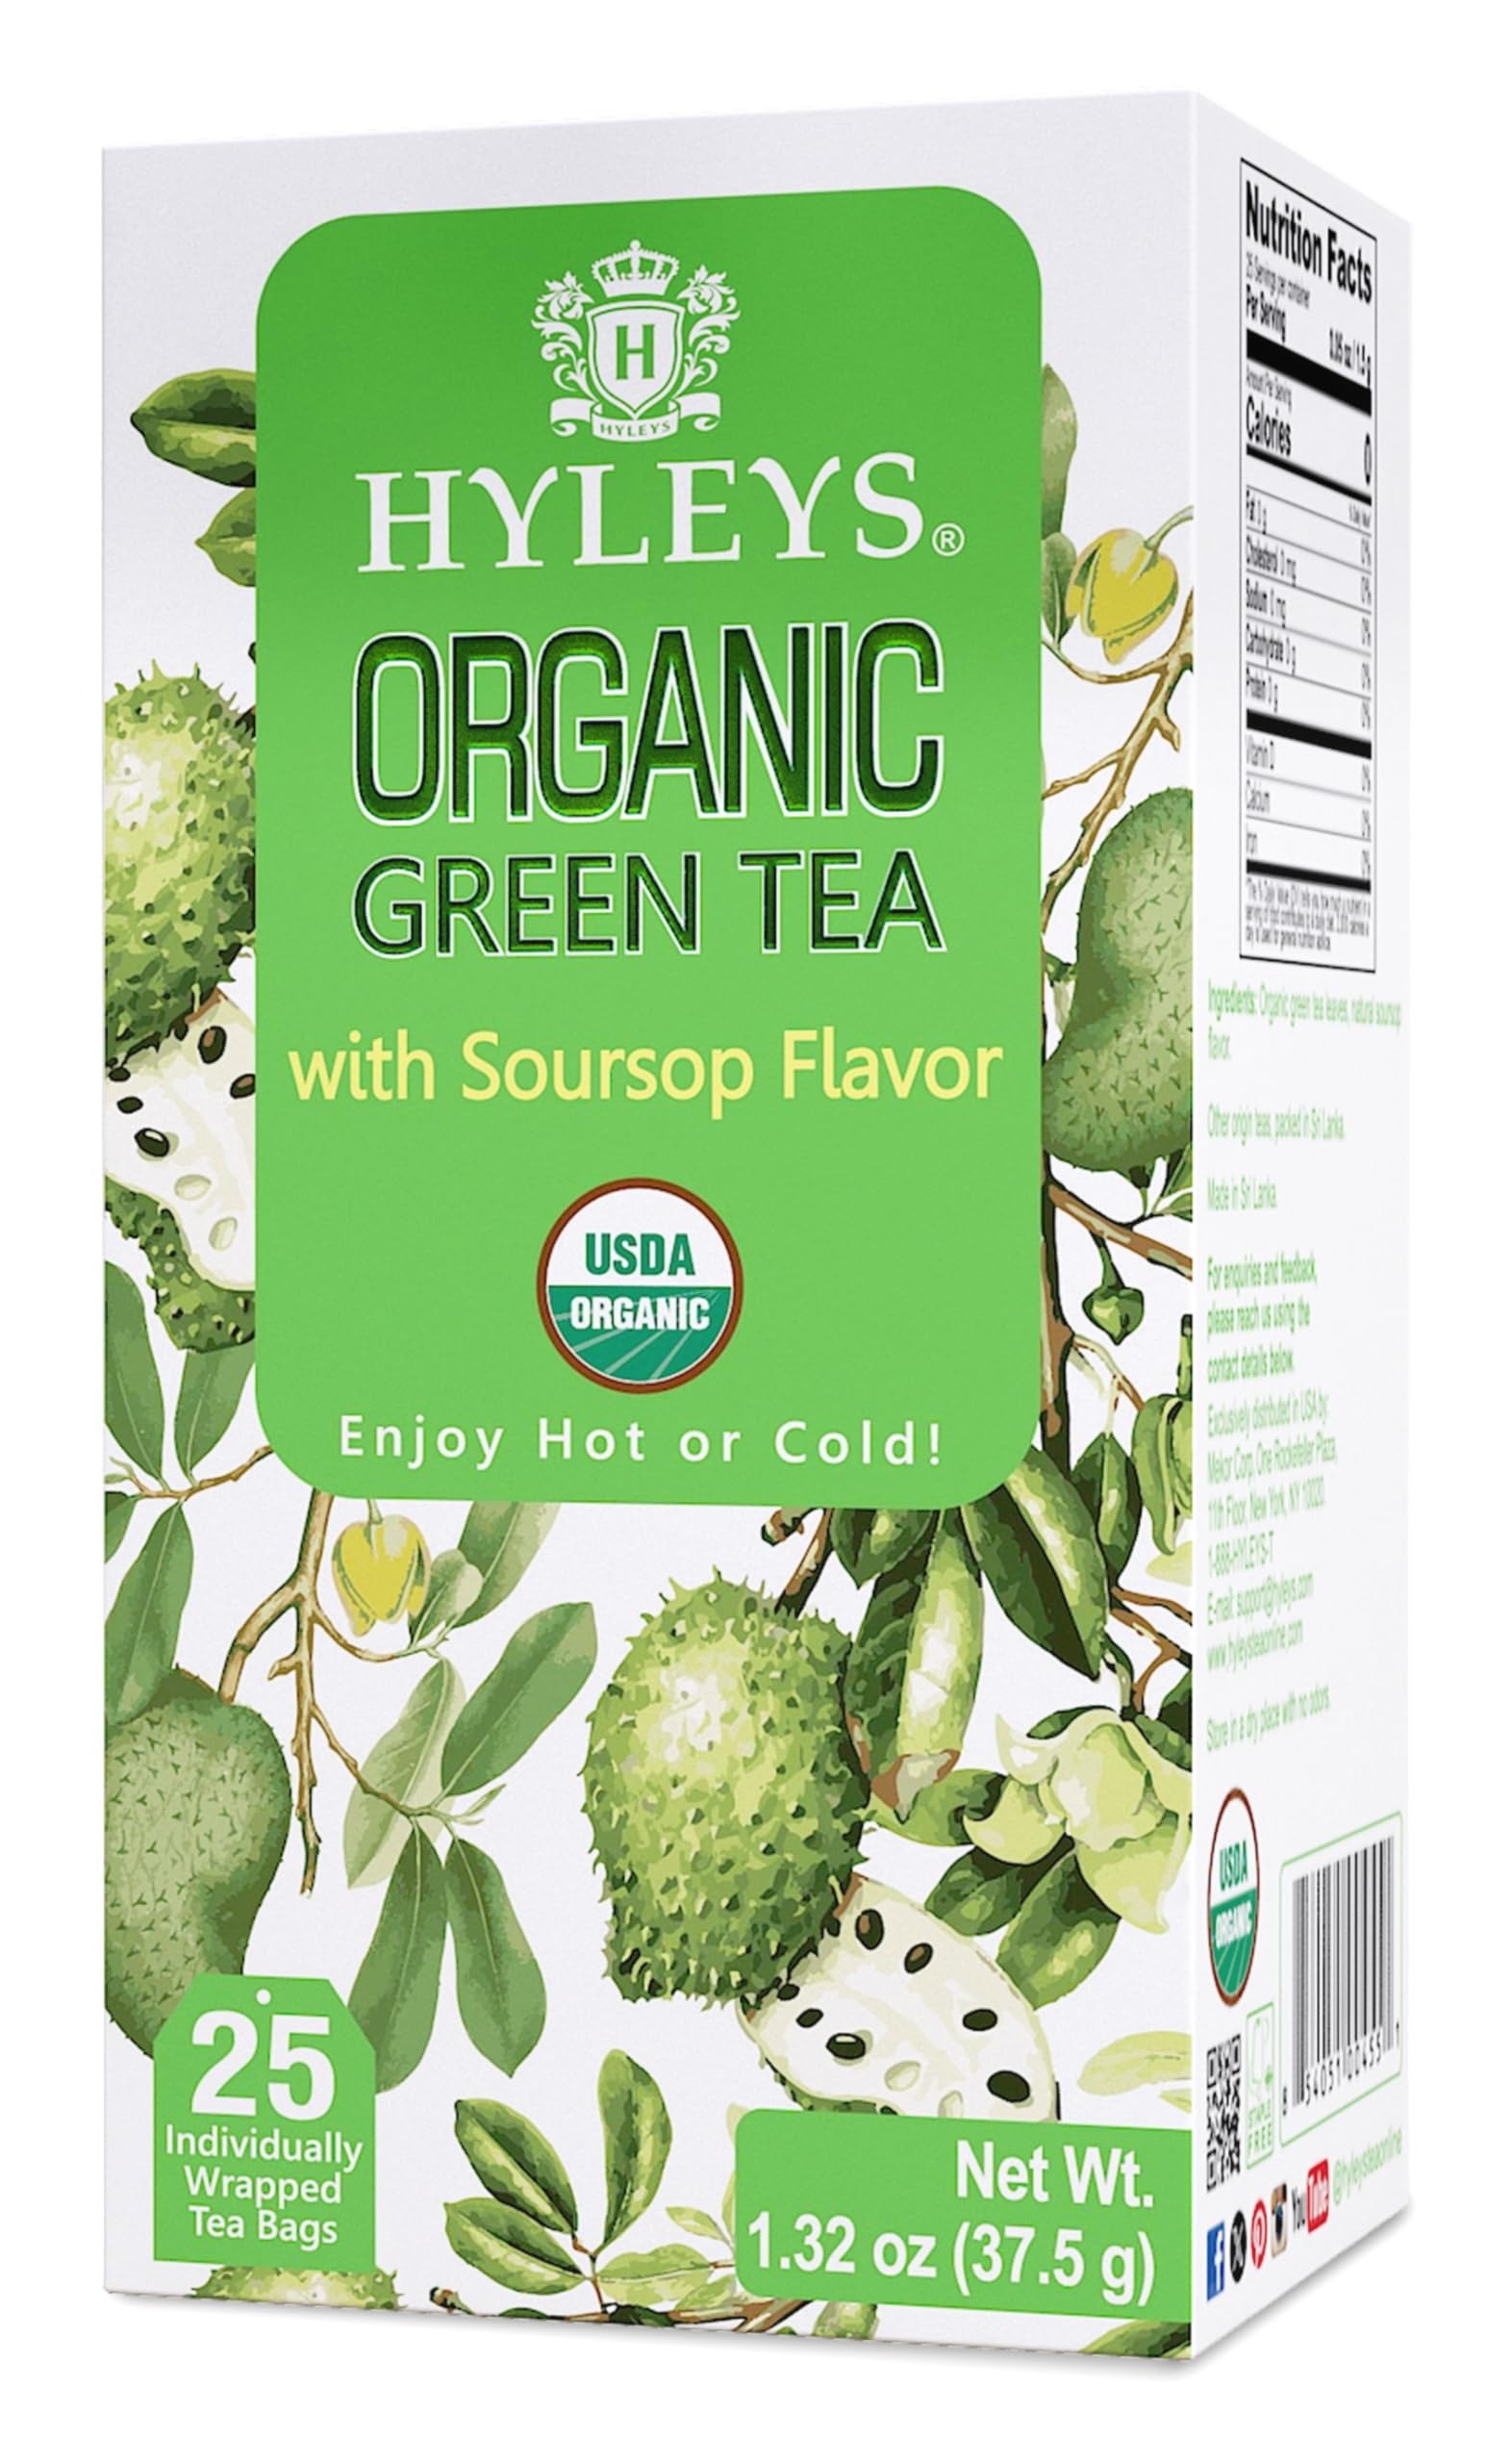
Item Name: Hyleys Organic Green Tea Soursop Flavor - 25 Tea Bags - Graviola Guanabana Tea
Bullet Point 1: USDA Organic: All teas in our product line are certified USDA Organic, ensuring that you enjoy the finest quality green teas with natural flavors.
Bullet Point 2: Organic Green Tea with Soursop Flavor: Exotic Twist: Indulge in the luscious fusion of organic green tea and the unique tropical flavor of soursop, transporting you to a blissful island getaway.
Bullet Point 3: Exquisite Flavors: Indulge in a variety of delightful flavors, carefully infused with organic green tea leaves for a refreshing and invigorating experience.
Bullet Point 4: Convenient Packaging: Each flavor comes with 25 individually wrapped tea bags, allowing you to conveniently savor your favorite brews at any time.
Bullet Point 5: Healthful Benefits: Organic green tea is known for its numerous health benefits, including antioxidants and natural compounds that promote well-being and vitality.
Value: 25.0
Unit: Count

Price: 10.49